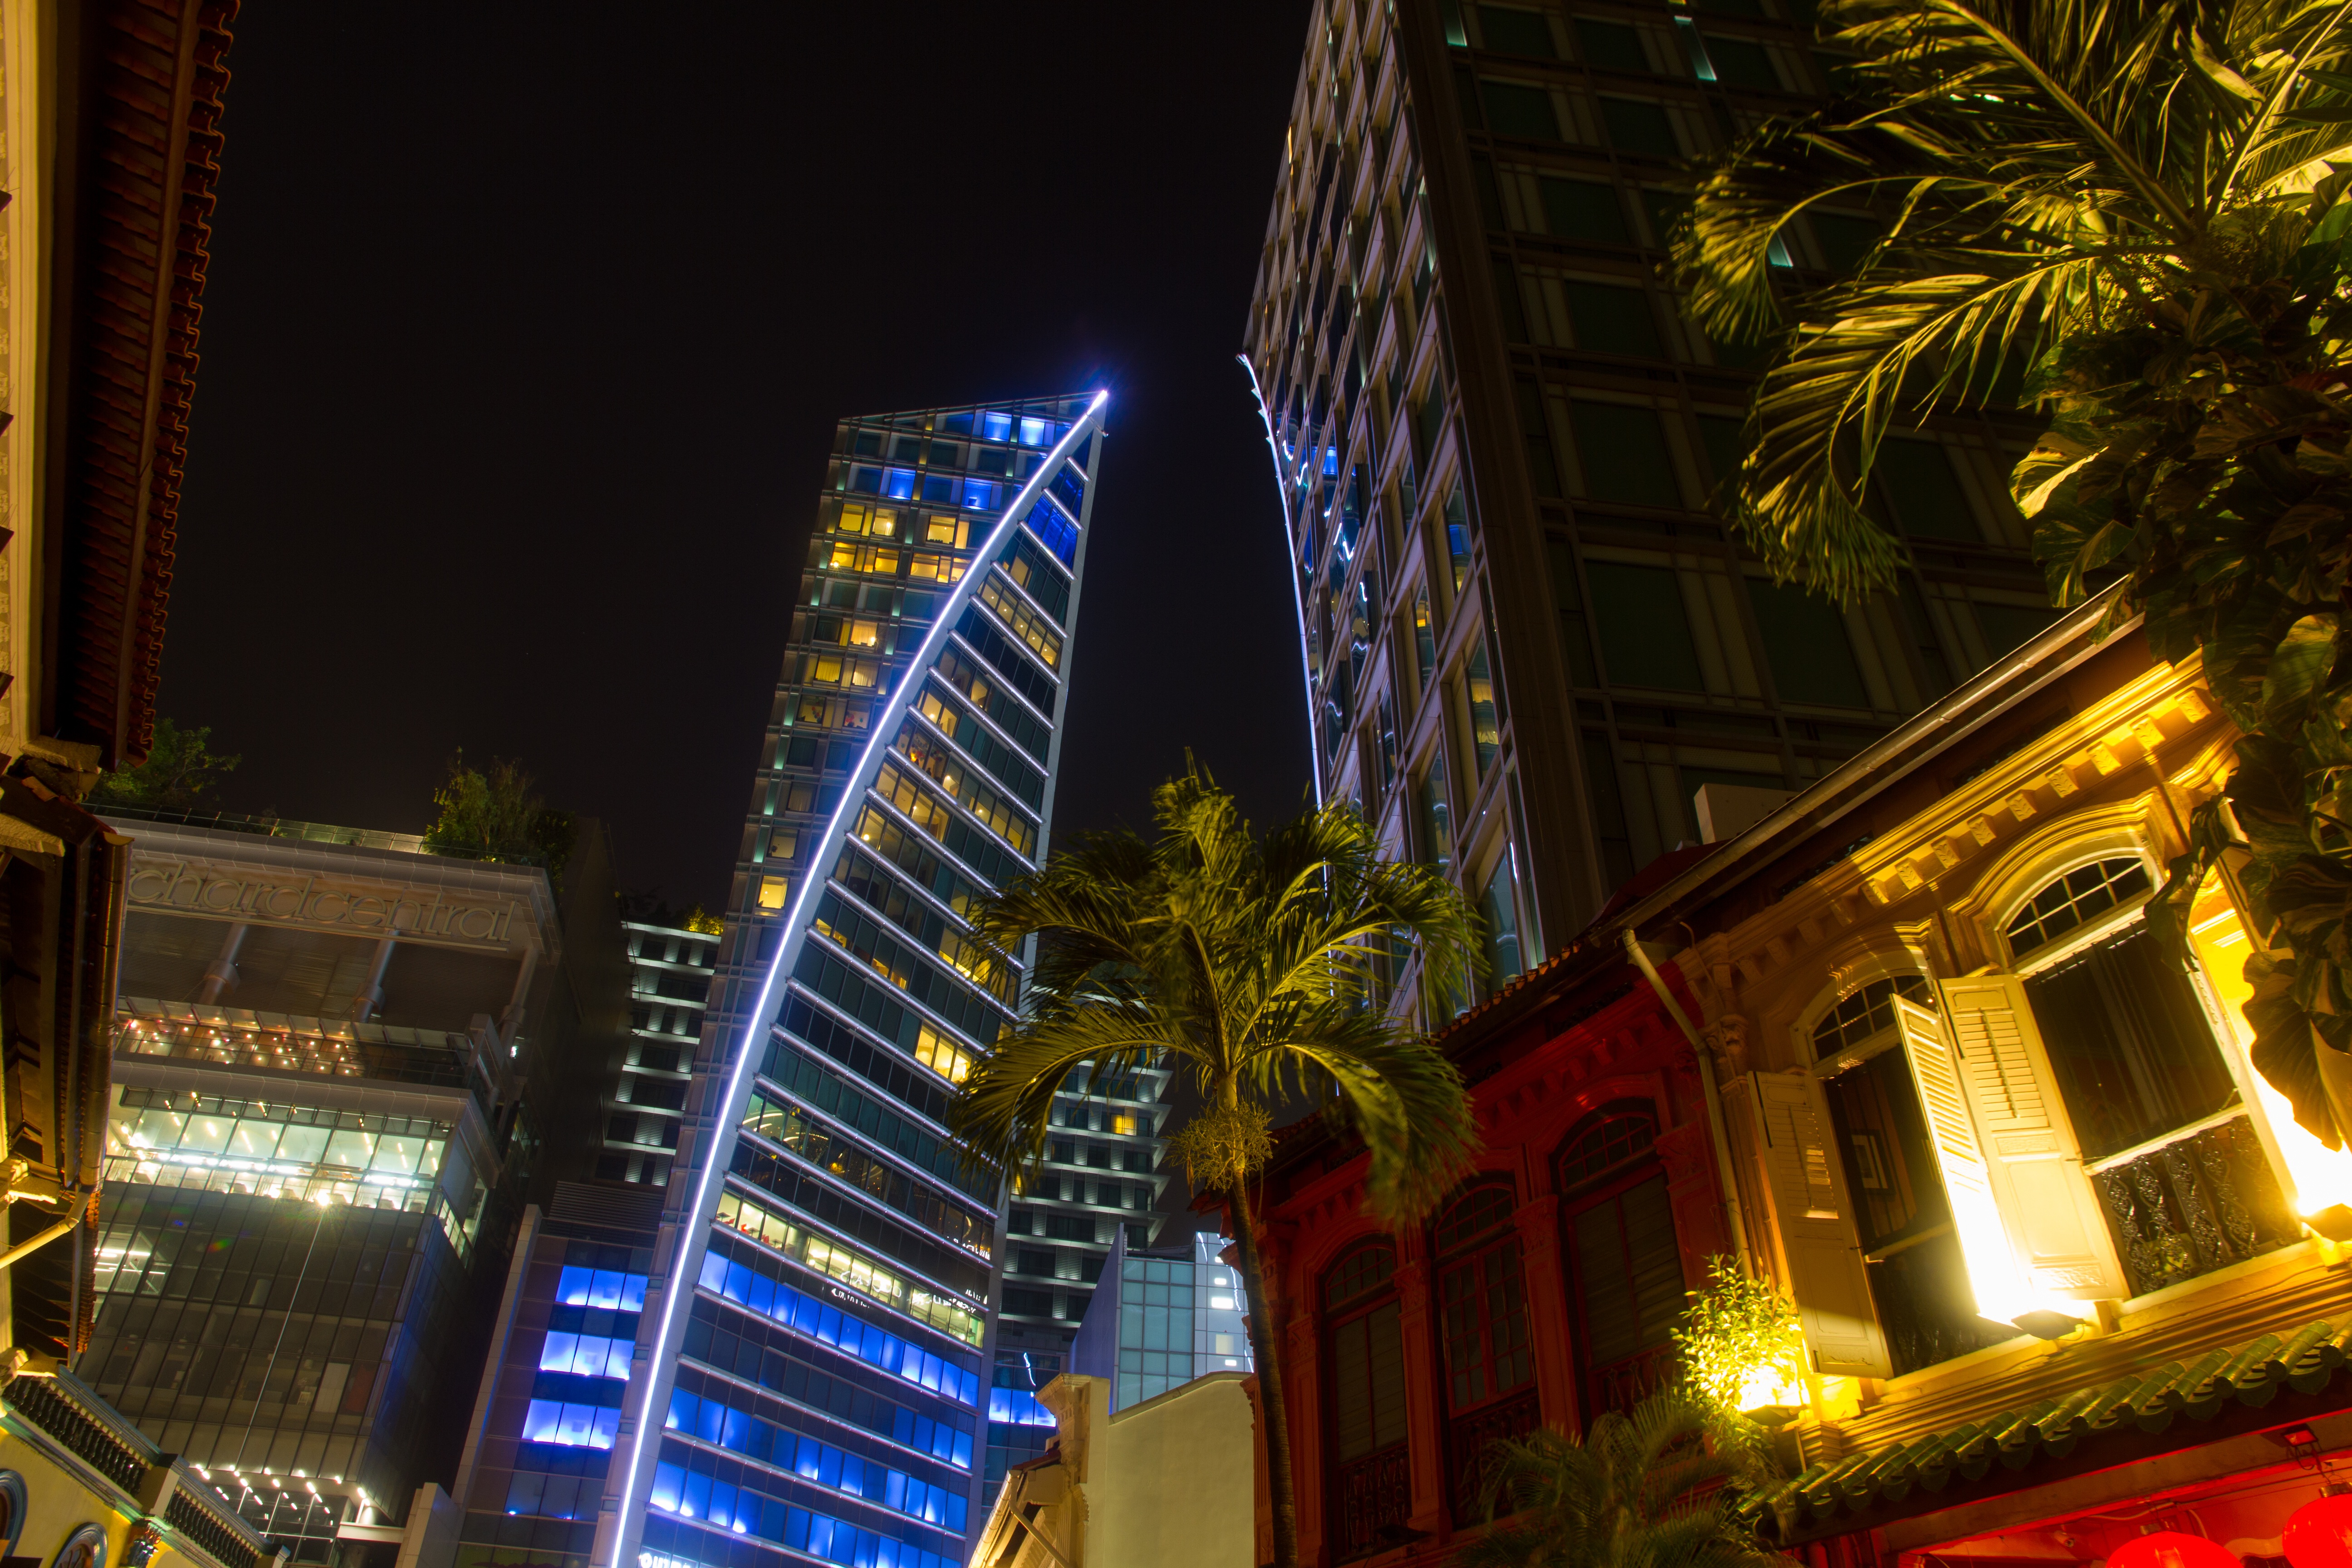
light, night, city, skyscraper, cityscape, downtown, evening, landmark, christmas, christmas decoration, metropolis, urban area, metropolitan area